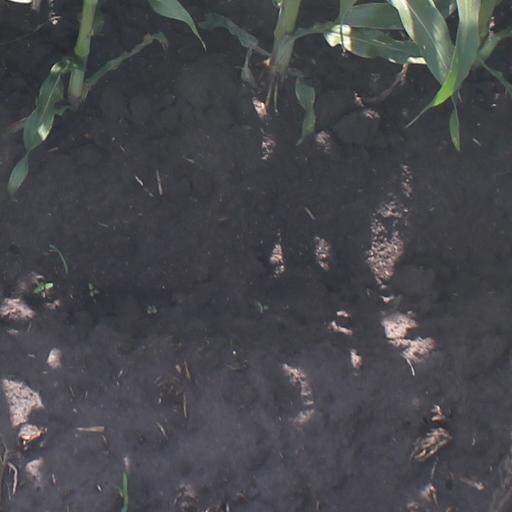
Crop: maize; corn